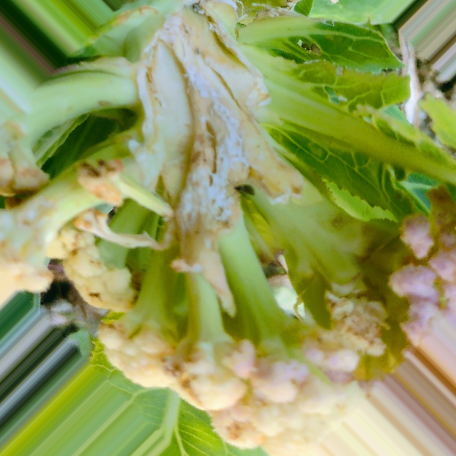
Label: Bacterial spot rot